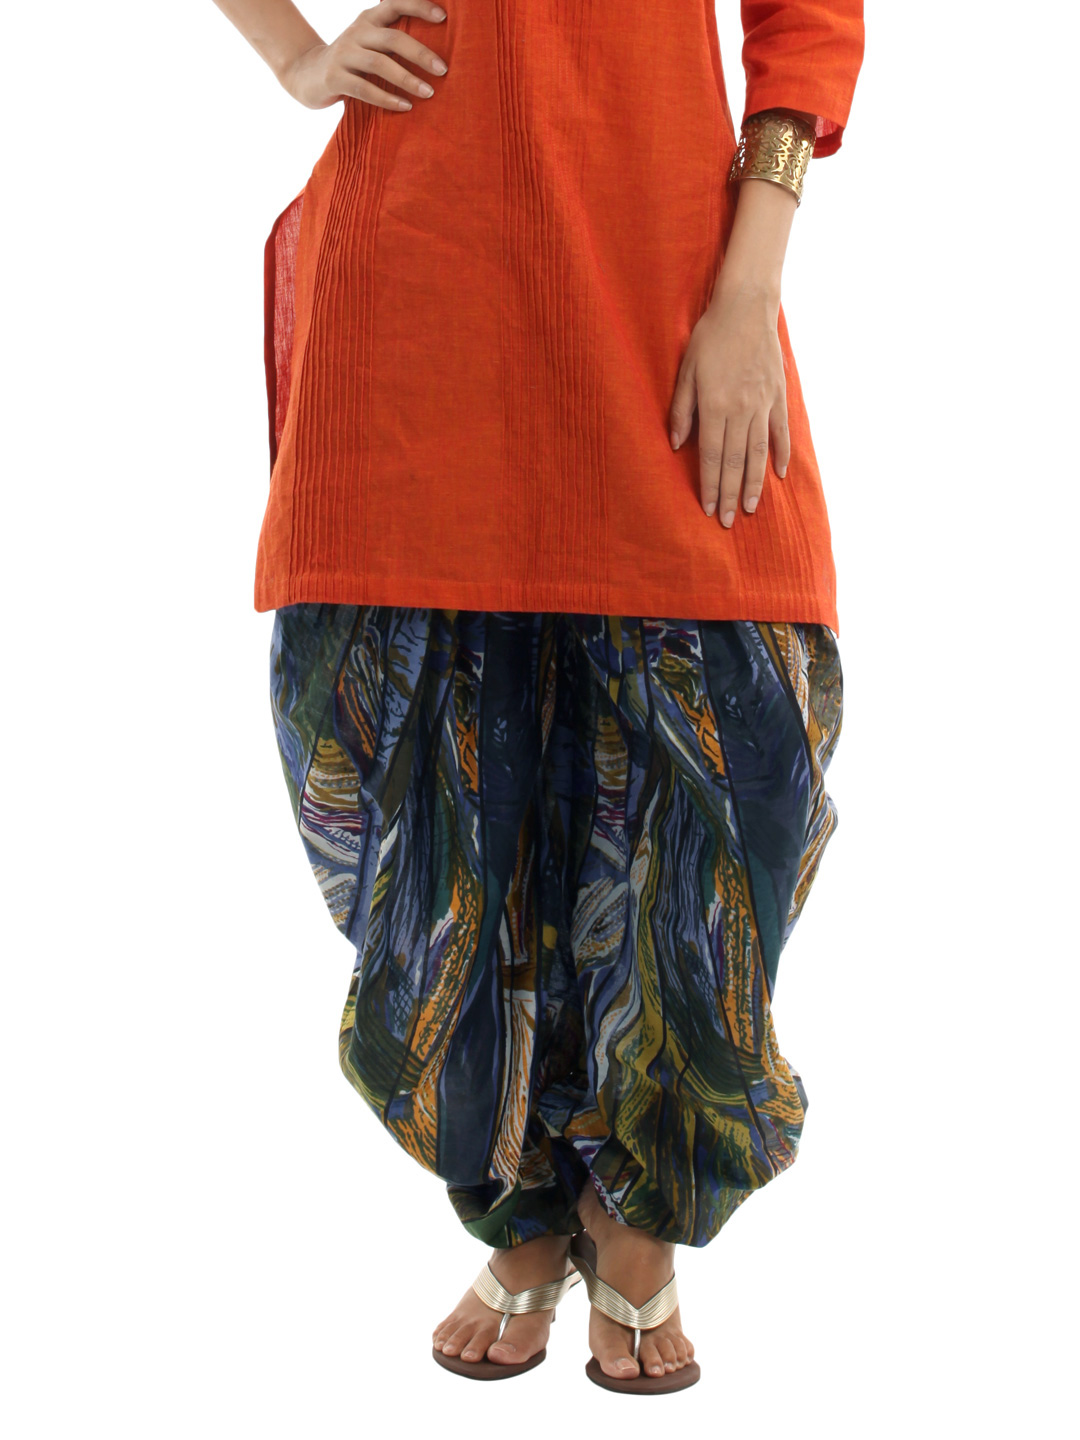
Shree Women Blue & Yellow Jodhpuri Salwar
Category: Apparel / Bottomwear / Salwar
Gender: Women
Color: Blue
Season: Summer 2012
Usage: Ethnic